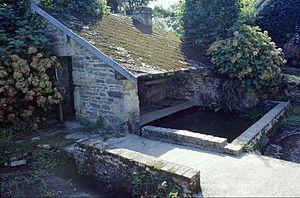
Le lavoir de Saint Germain Langot
Saint-Germain-Langot est une commune française située dans le département du Calvados en région Normandie, peuplée de 319 habitants.